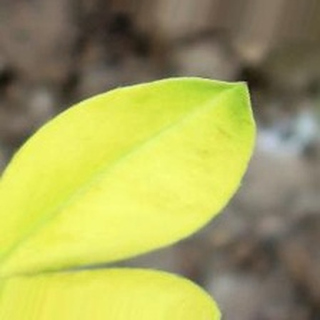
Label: groundnut_nutrition_deficiency